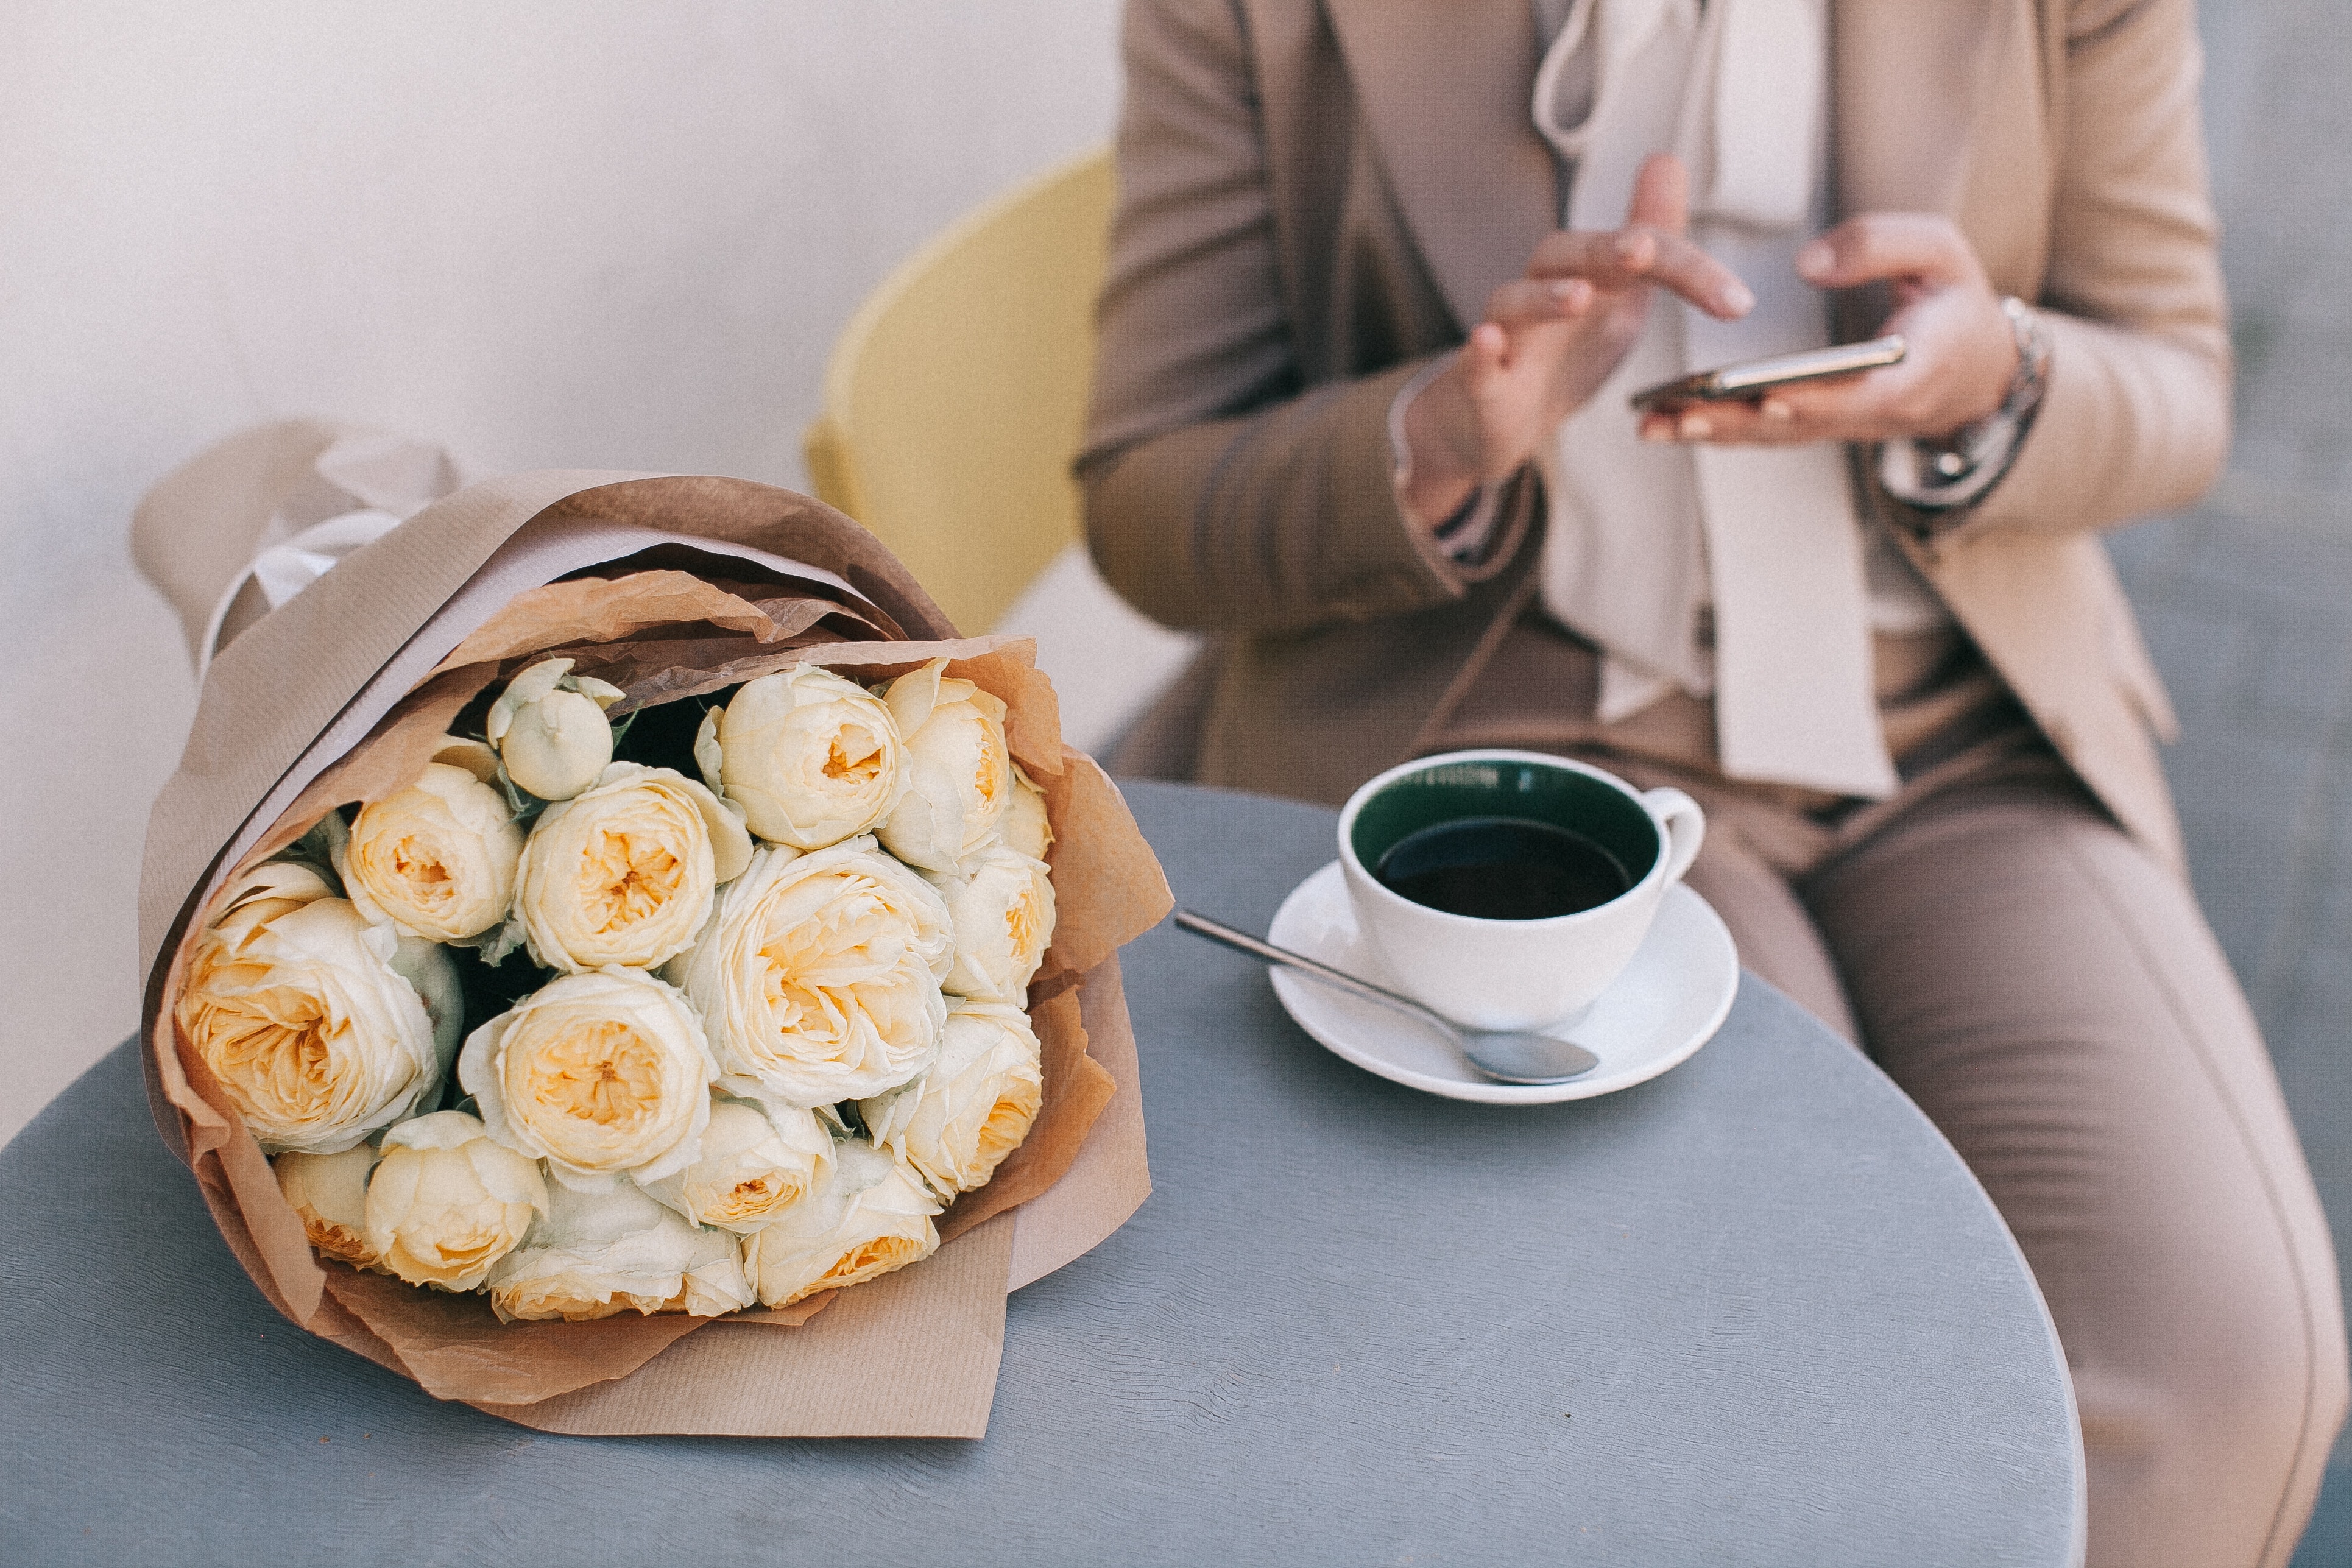
food, cuisine, brunch, dish, finger food, meal, breakfast